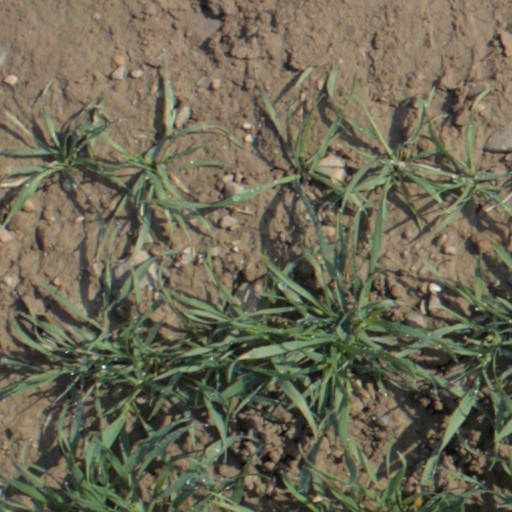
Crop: wheat